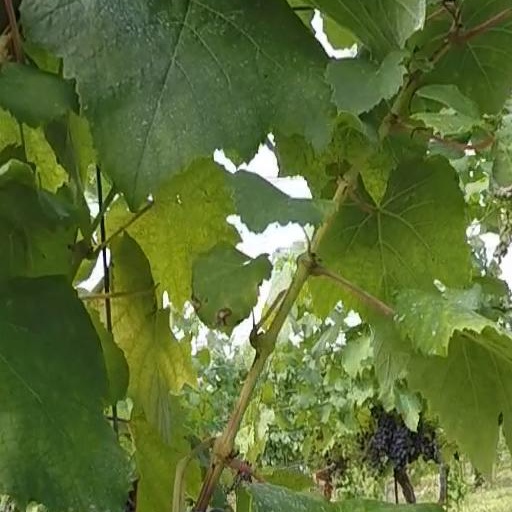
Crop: grape